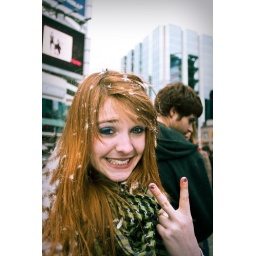
girl who was pretty much tackled by a pillow